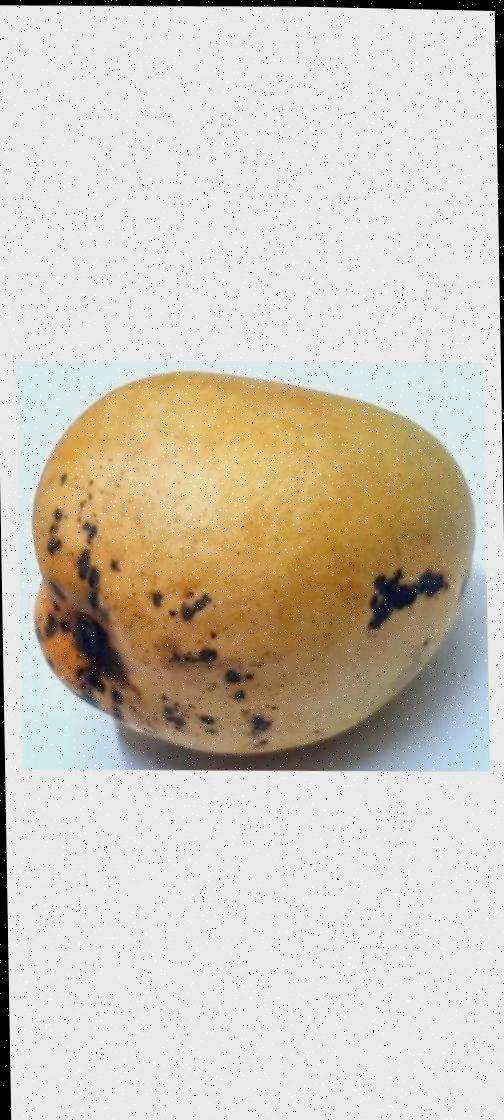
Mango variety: Bari-11